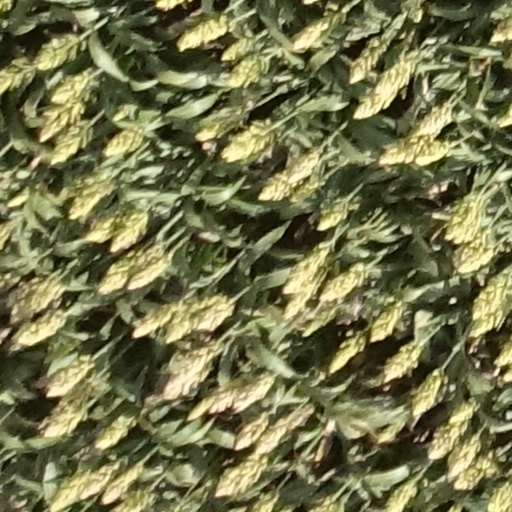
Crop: sorghum